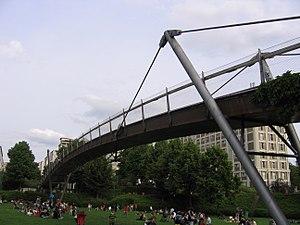
Passerelle BZ/12 située dans le jardin de Reuilly, Paris.
La passerelle BZ/12 est une passerelle piétonne enjambant le jardin de Reuilly, dans le 12ᵉ arrondissement de Paris, en France.